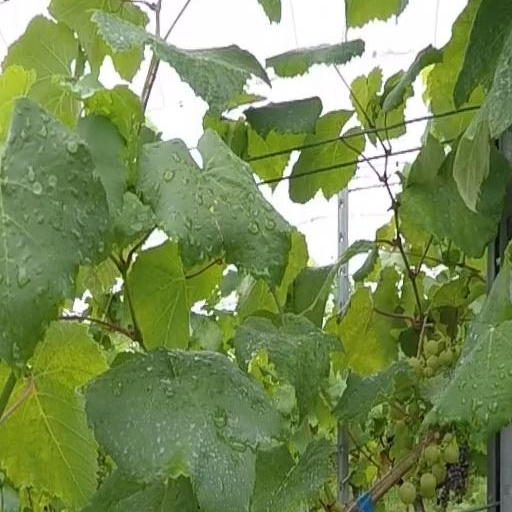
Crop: grape